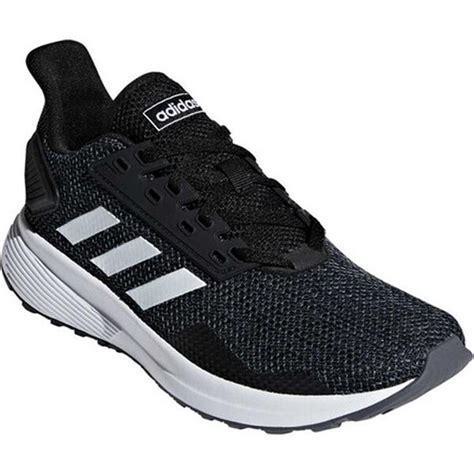
Brand: Adidas
Model: Duramo 9